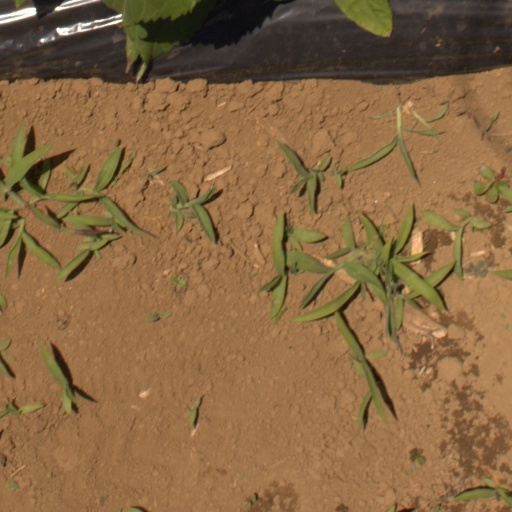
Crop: Jerusalem artichoke